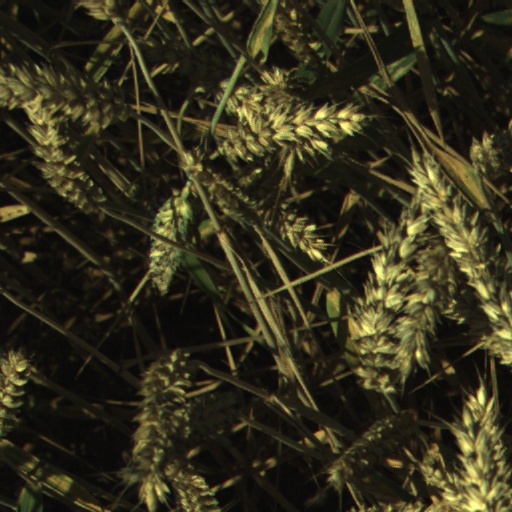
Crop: wheat